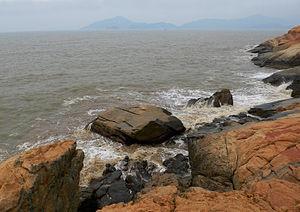
Les rochers de l'île de Coloane. Mer de chine méridionale. Intéressante promenade magnifiquement aménagée entre la plage de Hac Sa et celle de Cheoc Van.
Coloane, en mandarin 路環, est l'une des deux îles rattachées à Macao, au sud de celle de Taipa, les deux îles étant désormais soudées entre elles par les nouvelles terres aménagées de Cotai.